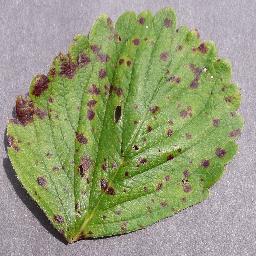
Label: Strawberry___Leaf_scorch